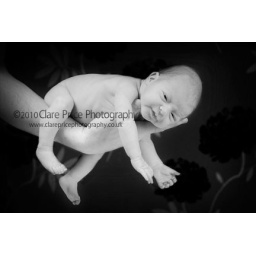
hanging around in black and white